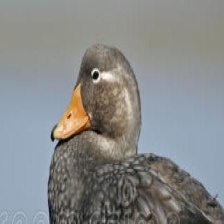
Species: STEAMER DUCK
Scientific name: TACHYERES
ImageNet parent category: drake